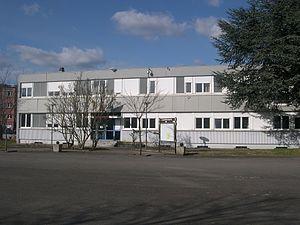
Administration du lycée St Exupéry.
Le lycée Antoine de Saint-Exupéry est un établissement public référencé comme étant un lycée polyvalent à dominante tertiaire.